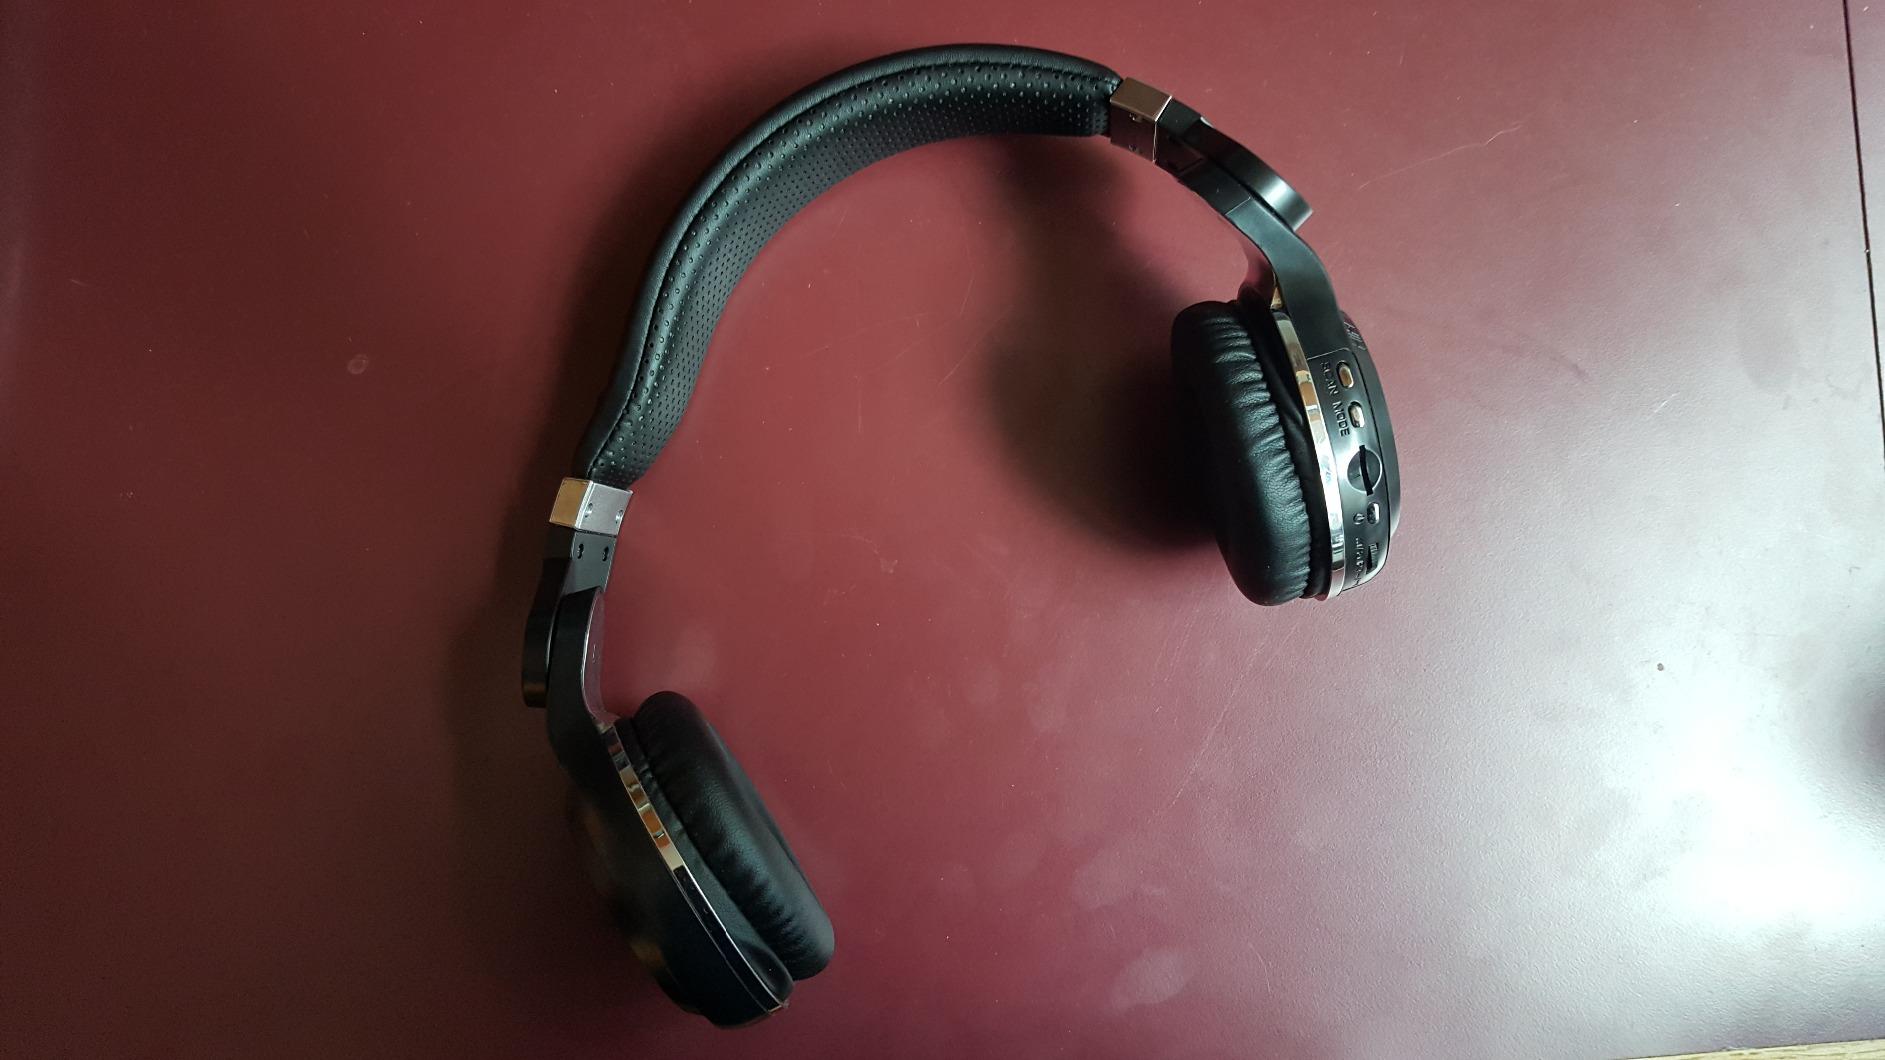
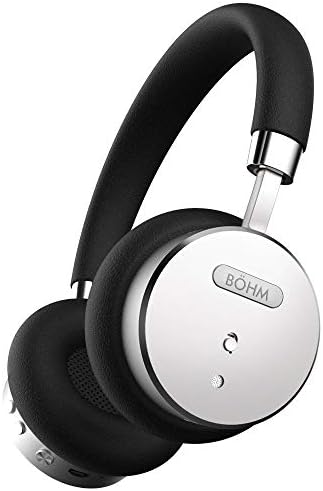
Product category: headphones
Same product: no